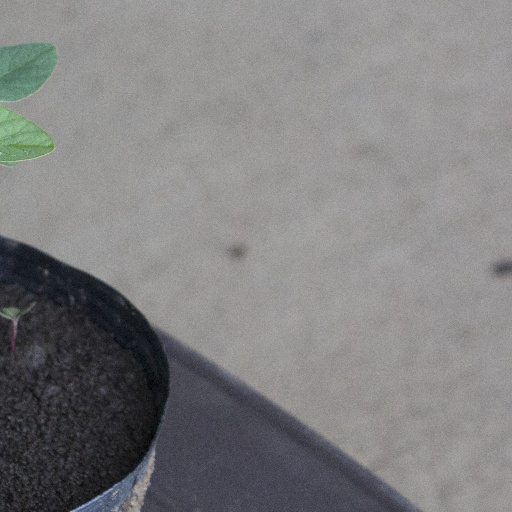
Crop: soybean